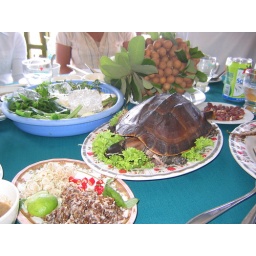
Carbo loading Cambodian style (the plate in front of the turtle is ants. The plate behind it is bee larva. Yum!).